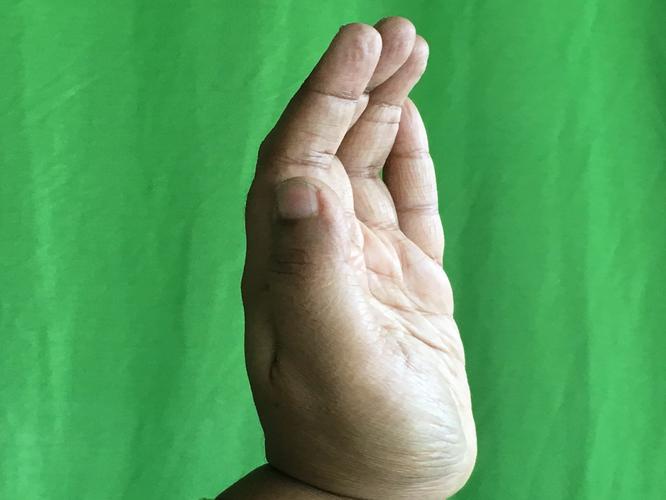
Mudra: Sarpasirsha
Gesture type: single_hand